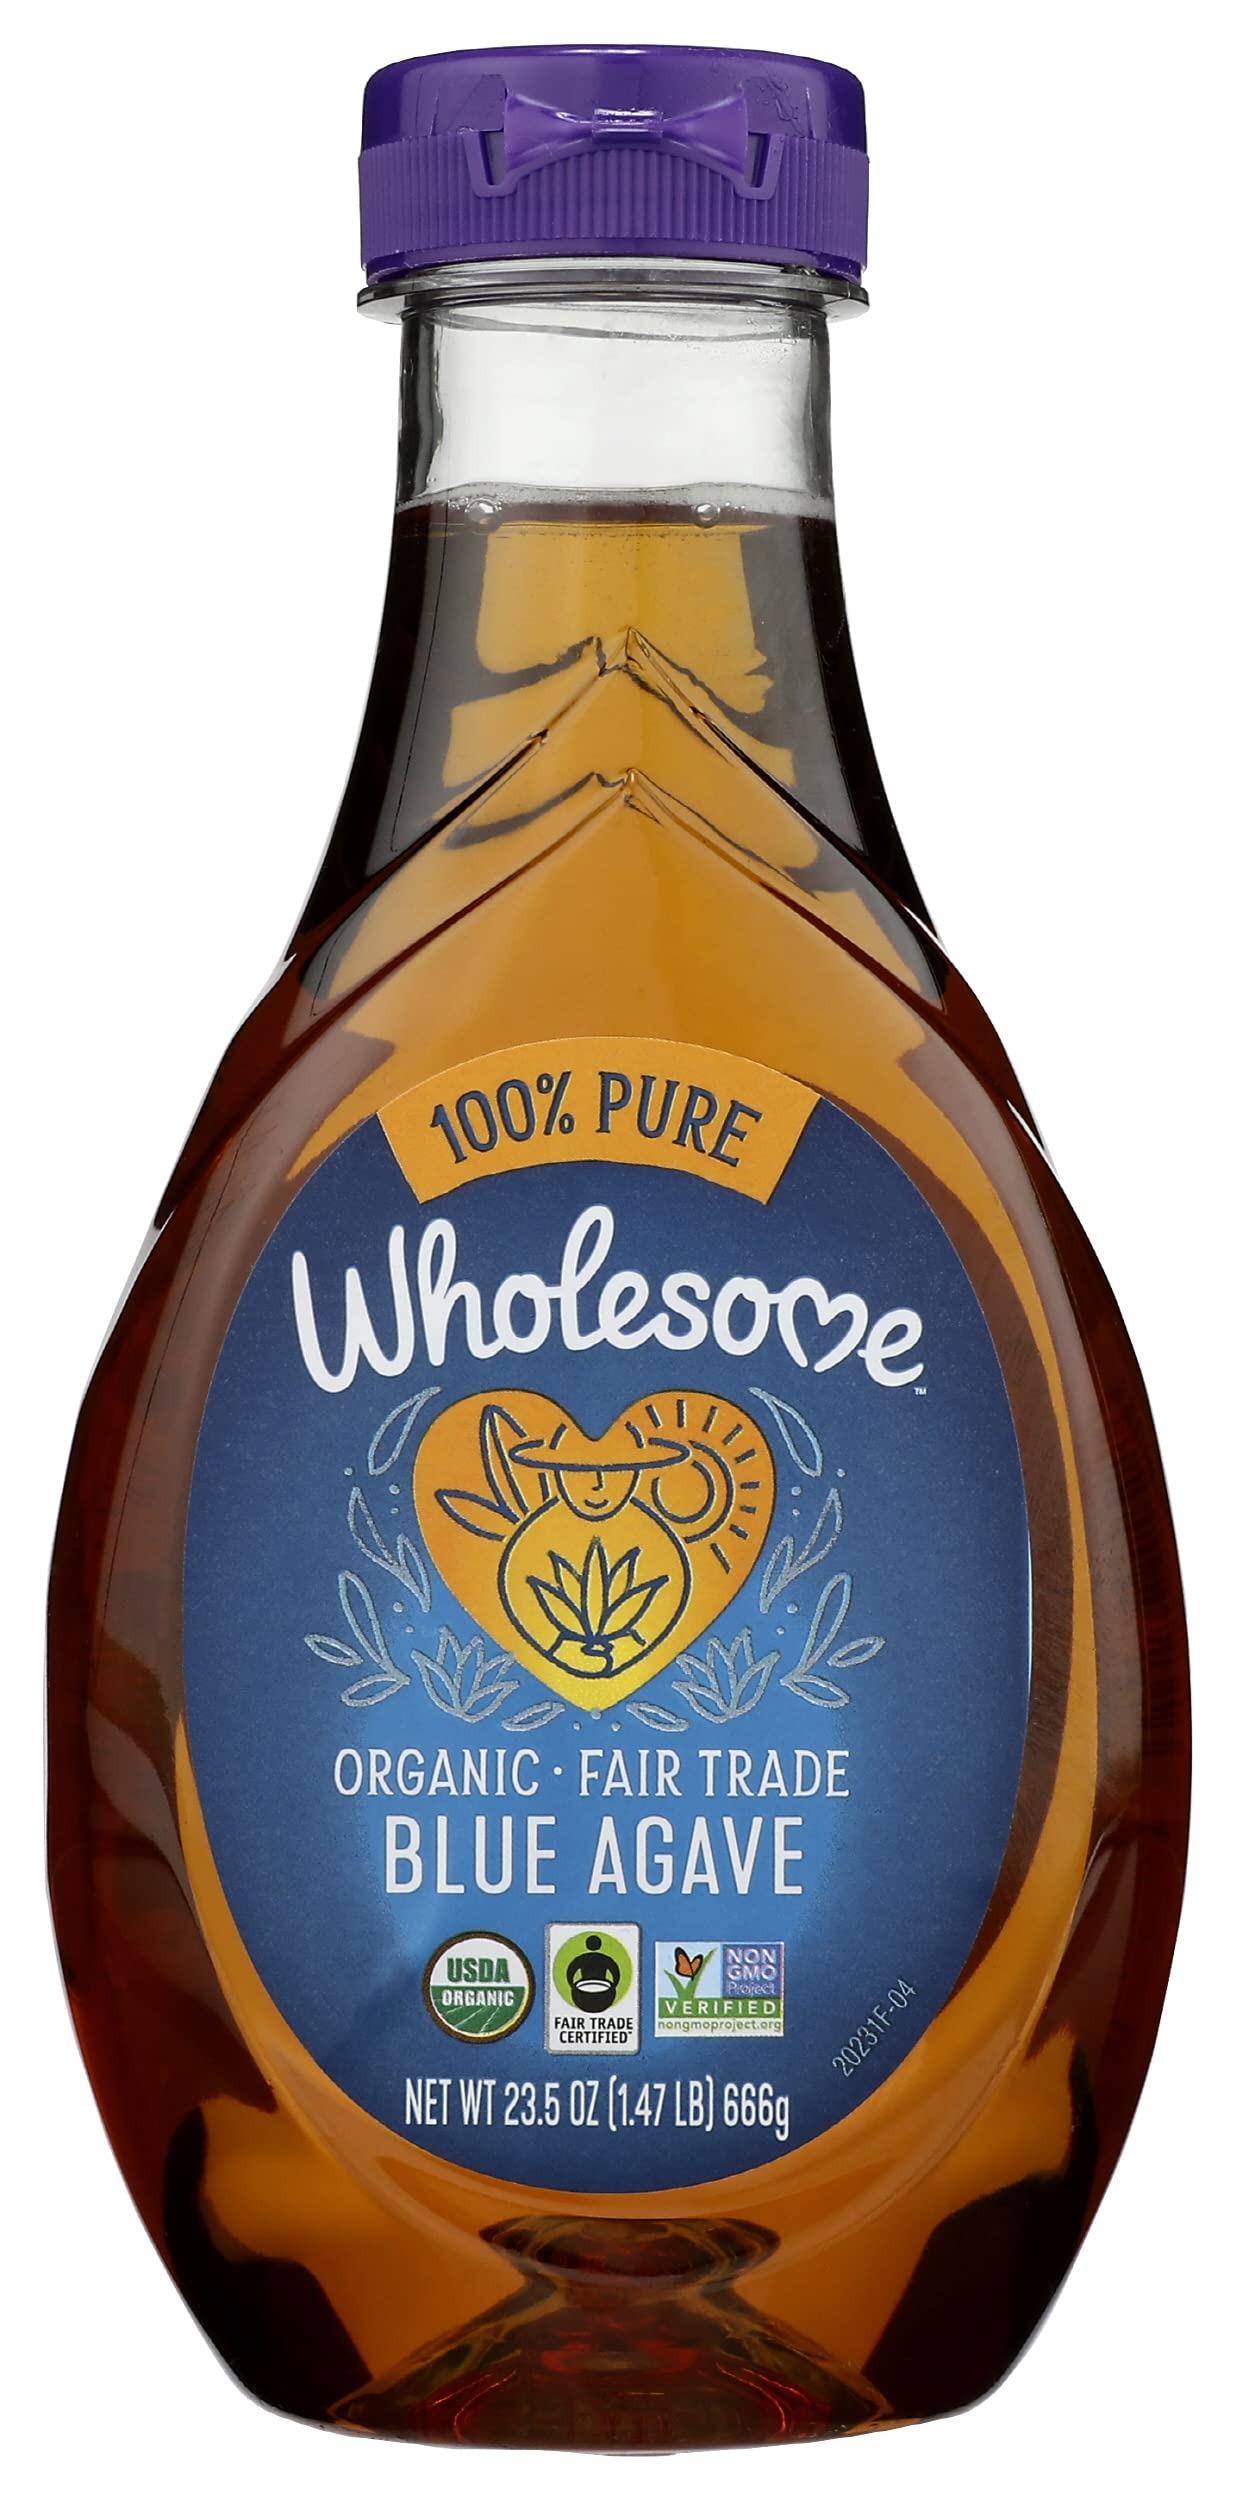
Item Name: Wholesome Sweeteners, Organic Light Blue Agave, 23.5 oz
Bullet Point 1: All-Purpose Sweetener made from the nectar of the blue agave plant
Bullet Point 2: 100% pure Organic Raw Blue Agave
Bullet Point 3: Low Glycemic
Value: 23.5
Unit: Ounce

Price: 11.985